Gökhan Töre

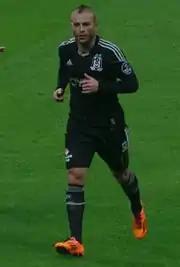
Töre in action for Beşiktaş in February 2014

In June 2013, Töre signed a season-long loan deal with Beşiktaş, scoring his first goal on his debut against Trabzonspor in a 2–0 home win. On 27 August 2013, Töre netted his second goal against Kayseri Erciyesspor in a 4–2 away win.